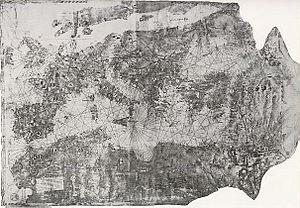
Giovanni da Carignano, aussi appelé dans des documents latins Johannes de Mauro, né et mort à Gênes, est un prêtre connu pour avoir réalisé un portulan qui a fait date dans l'histoire de la cartographie.